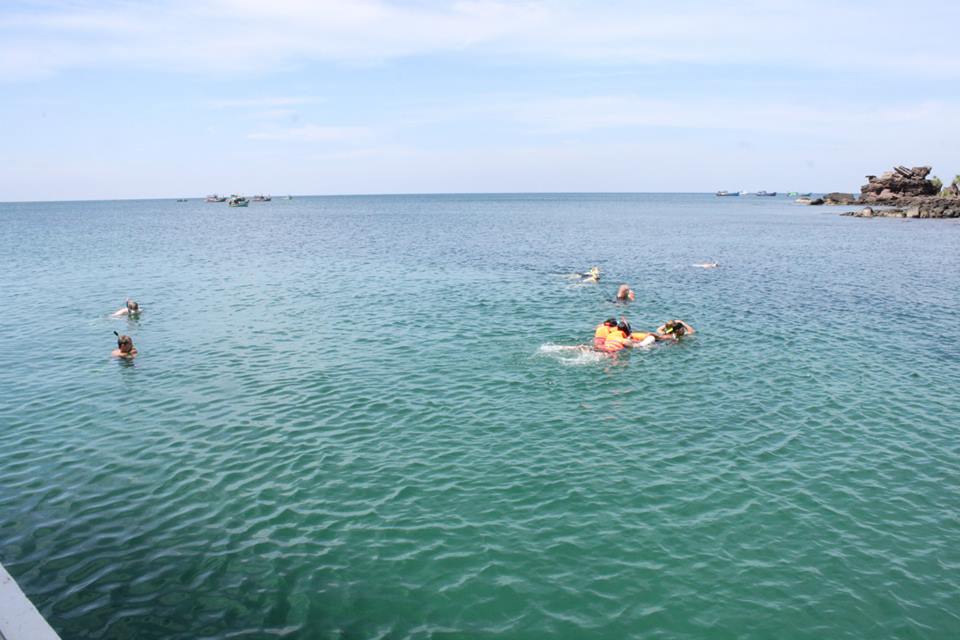
user: text: Nước biển trong hình có màu gì?
assistant: text: Xanh ngọc

user: text: Có bao nhiêu người đang lặn biển trong hình?
assistant: text: Bảy

user: text: Dạng địa hình nào có thể thấy ở phía xa bên phải của bức hình?
assistant: text: Bờ đá ven biển

user: text: Bức hình này thể hiện bối cảnh du lịch đặc trưng nào?
assistant: text: Du lịch nghỉ dưỡng và các hoạt động giải trí dưới nước như lặn biển